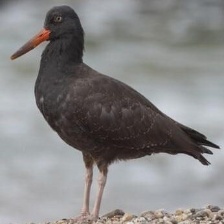
Species: AFRICAN OYSTER CATCHER
Scientific name: HAEMATOPUS MOQUINI
ImageNet parent category: oystercatcher